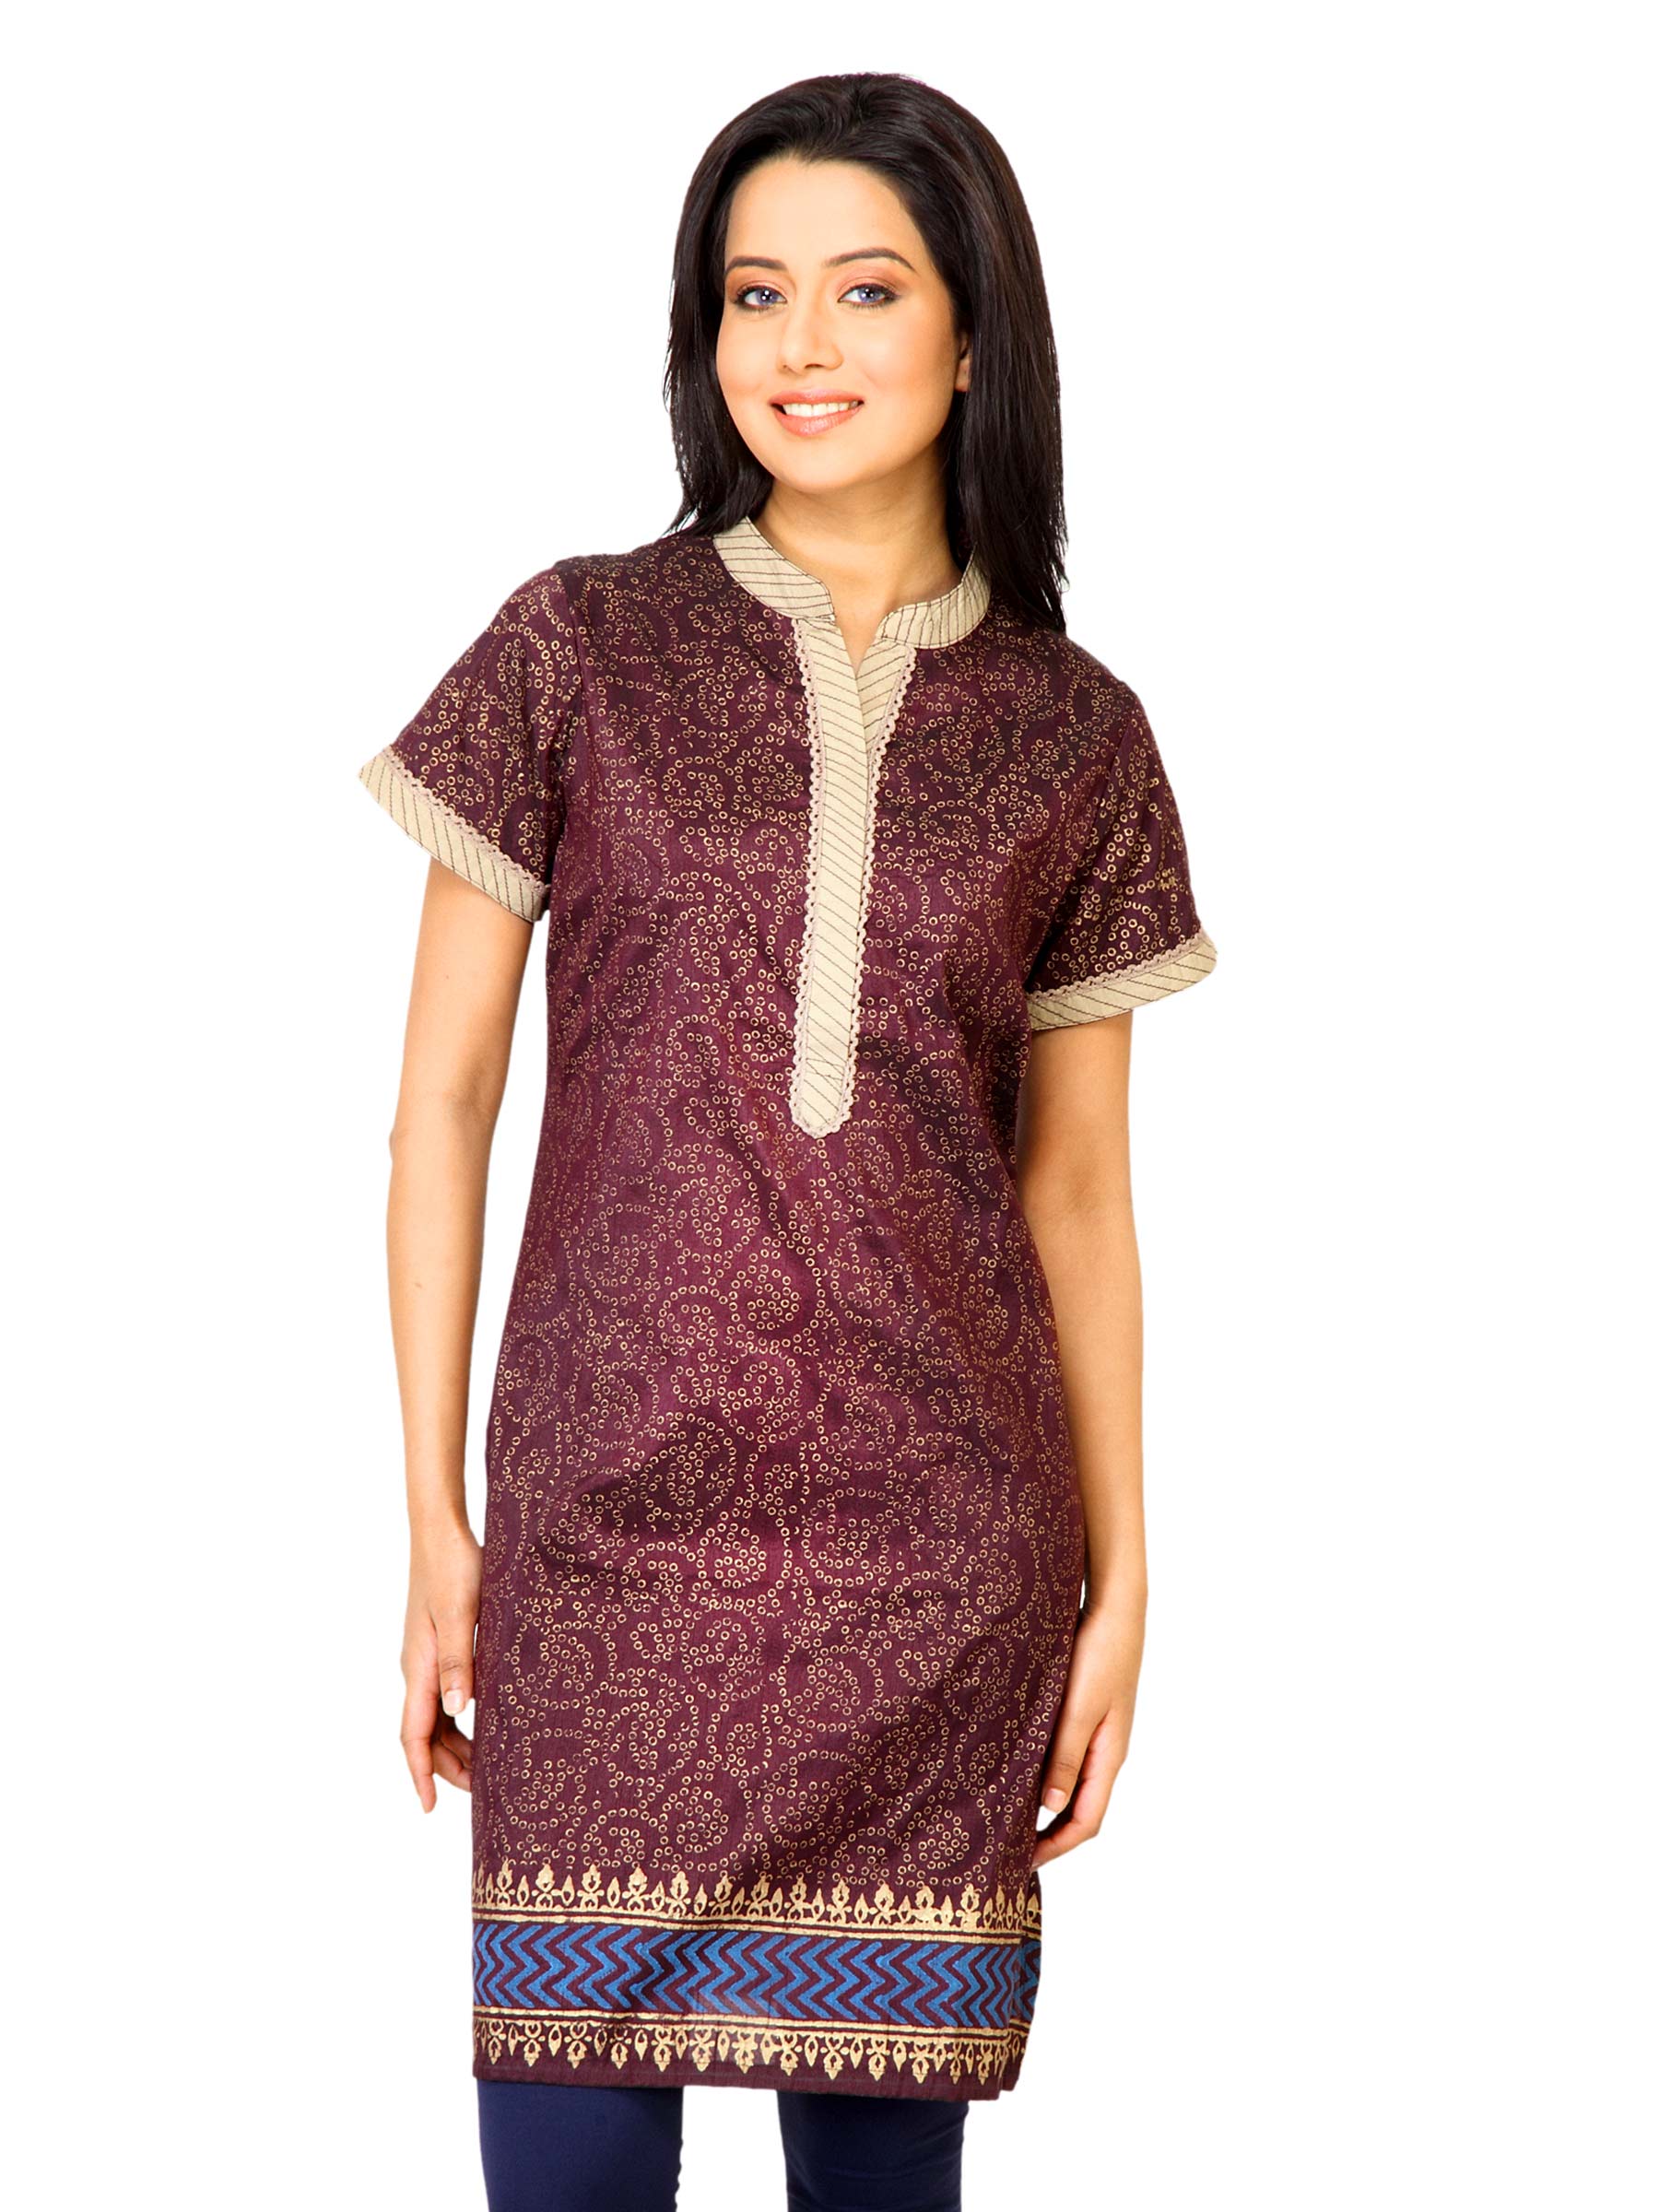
Diva Women Gold Printed Kurta
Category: Apparel / Topwear / Kurtas
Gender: Women
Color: Gold
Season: Fall 2011
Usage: Ethnic